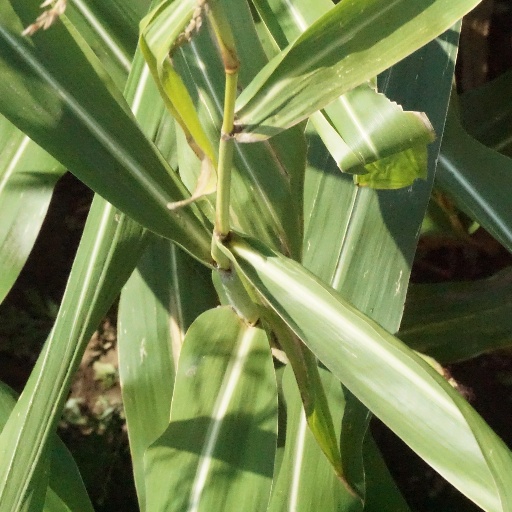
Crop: maize; corn